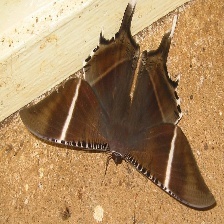
Species: HERCULES MOTH